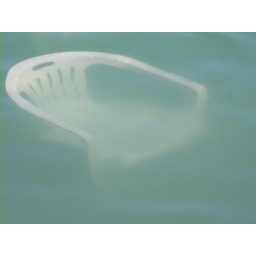
chairs in the water